Eaton Place

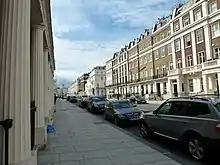
Eaton Place viewed in 2010

It runs off the top left hand corner of Eaton Square and then parallel to it until a junction with Upper Belgrave Street.